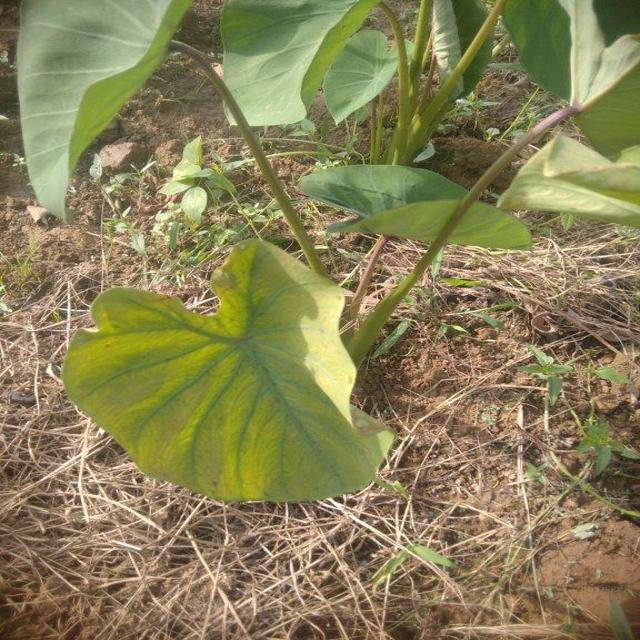
Label: Mid_Blight